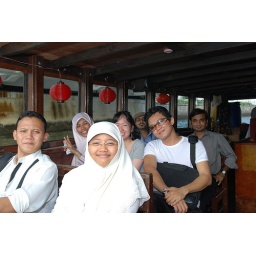
taking a boat ride with classmates in singapore river